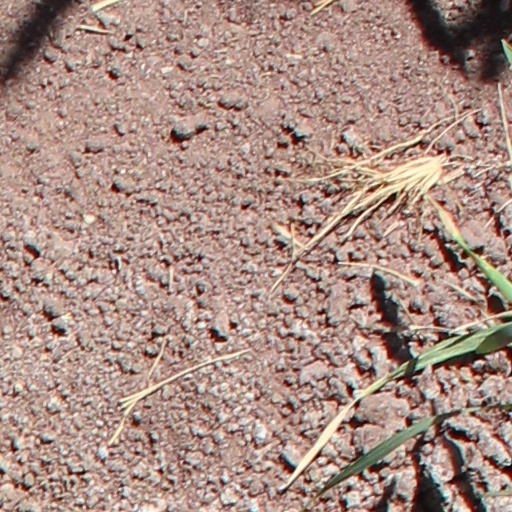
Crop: wheat